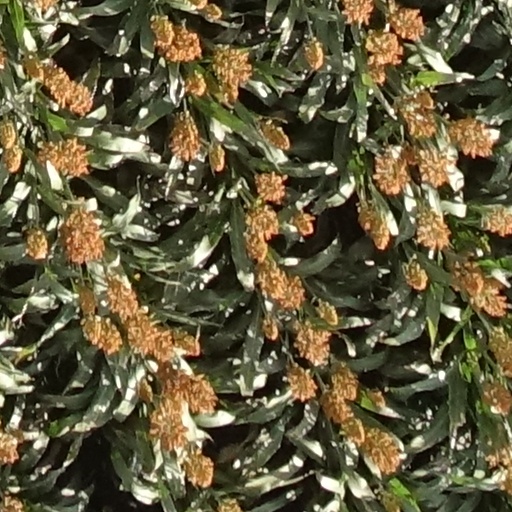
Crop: sorghum